Wallhausen, Rhineland-Palatinate

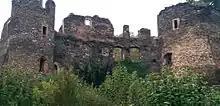
The former Dalberg castle is an easy walk from Wallhausen

Wallhausen has significant activity in the wine business, including 226 hectares (558 acres) of vines as of 2007. This is one of the most active wine towns in the large Nahe wine-producing region.